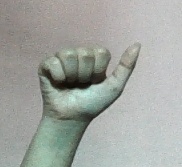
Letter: dhad